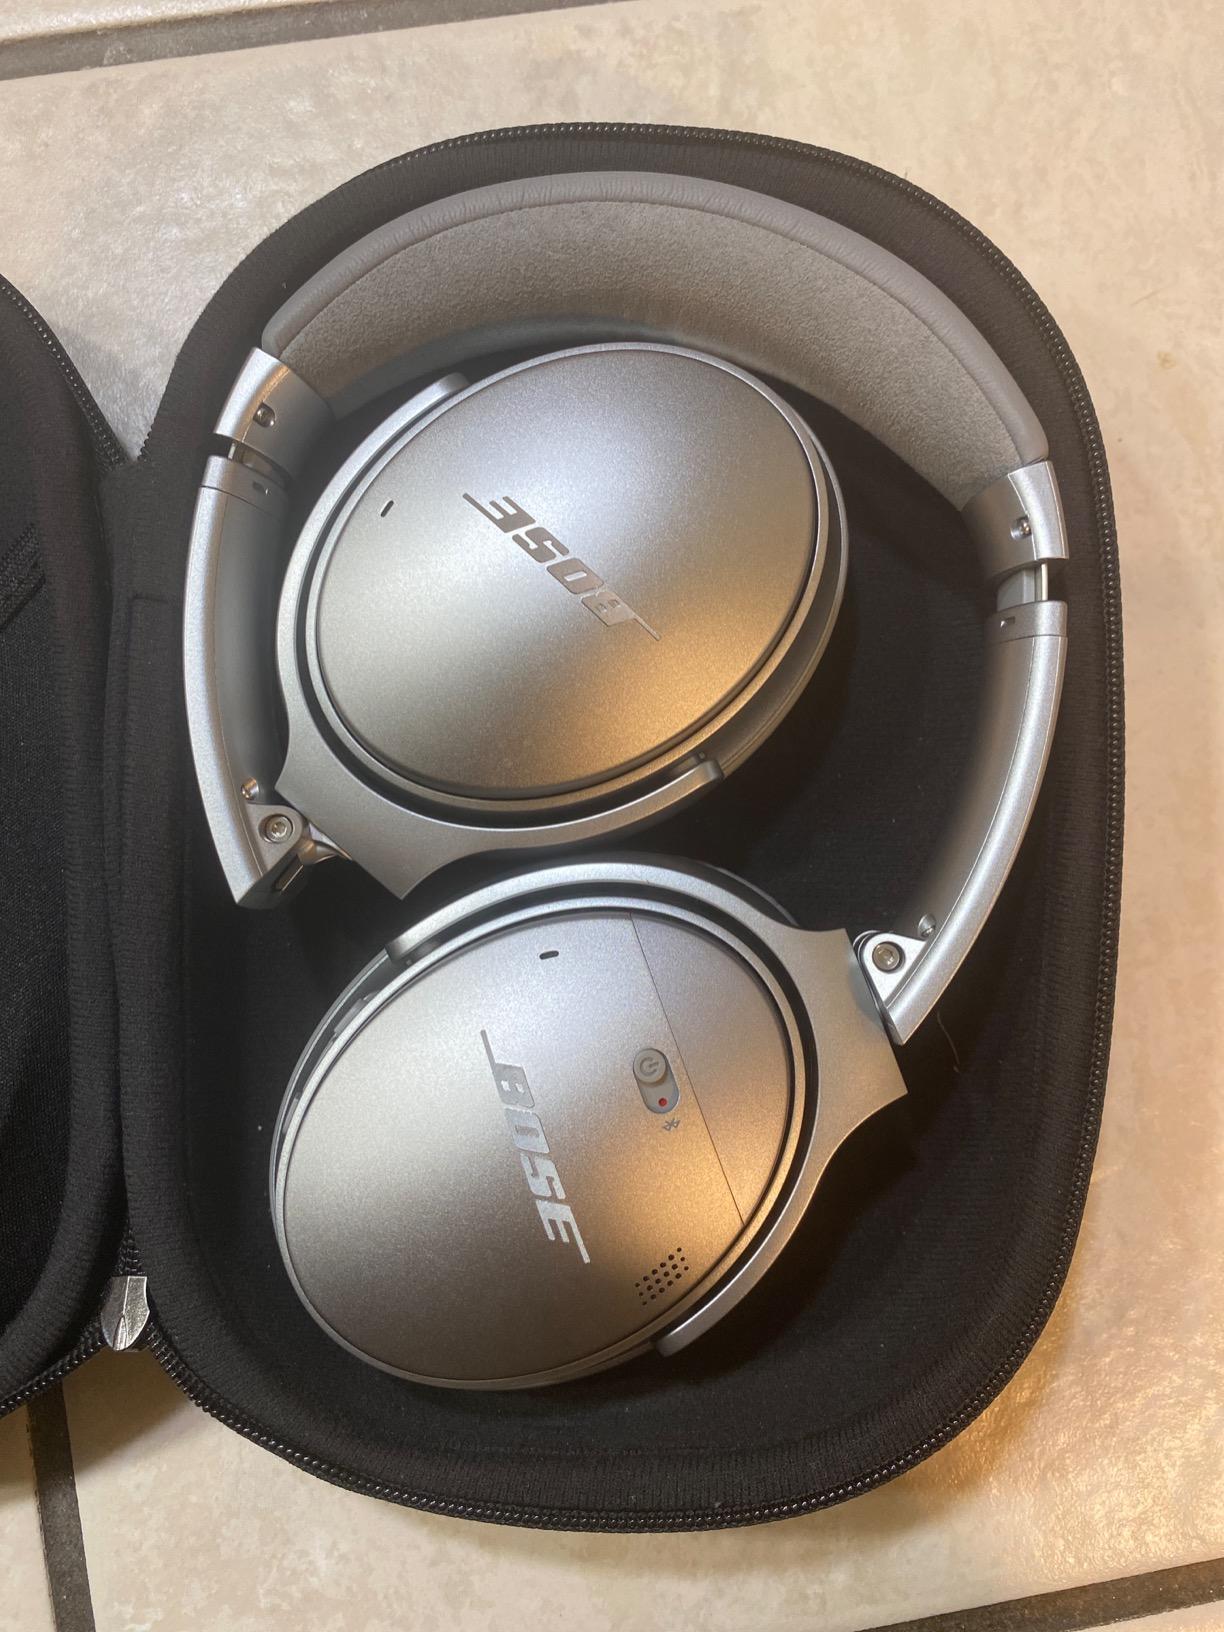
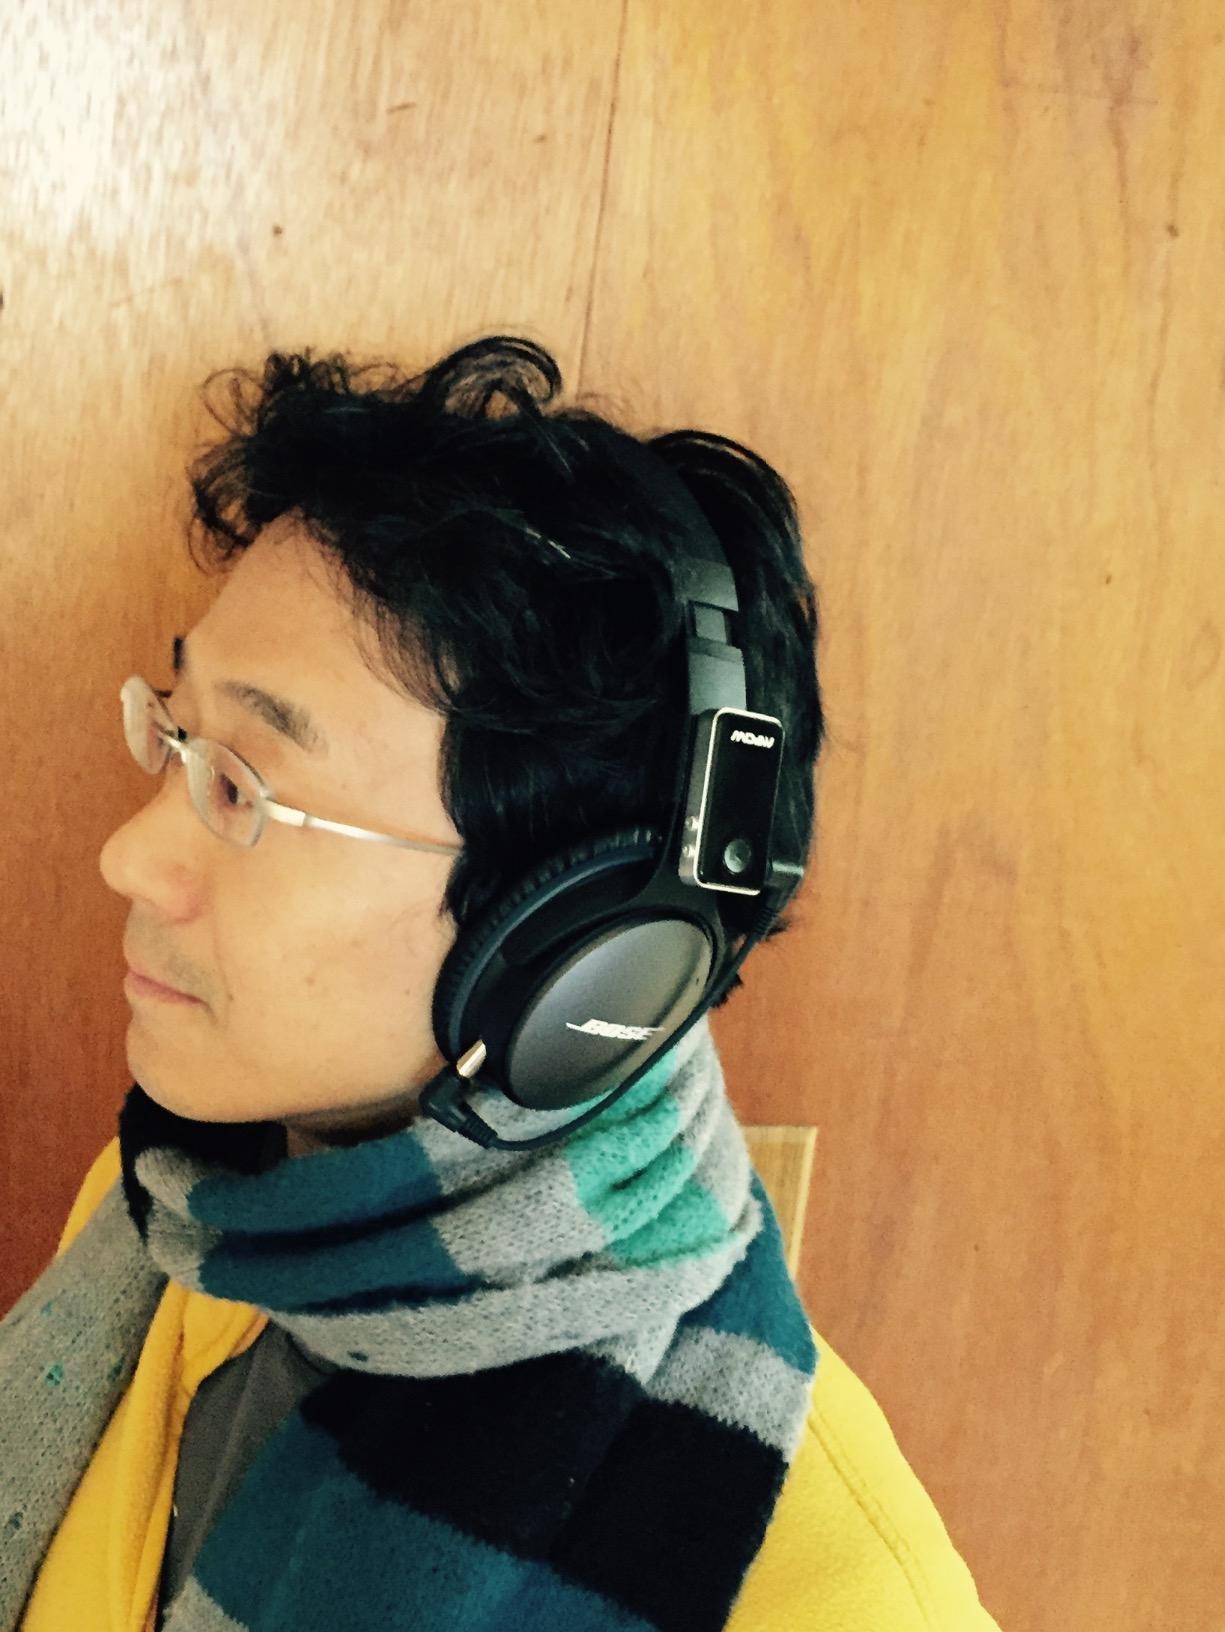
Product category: headphones
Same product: no